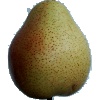
Label: Pear Forelle 1